Levina Teerlinc

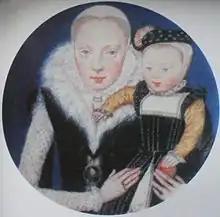
Katherine Grey, Countess of Hertford with her eldest son Edward Seymour, Lord Beauchamp, by Levina Teerlinc. Late 1562 or early 1563. Private collection

A 1983 exhibition at the Victoria and Albert Museum represented "the first occasion when a group of miniatures has been assembled which can be attributed to Levina Teerlinc". Since the exhibition also performed the same function for her predecessor as court miniaturist, Lucas Hornebolte, it was especially useful in developing consensus on attributions. Five miniatures and two illuminated manuscript sheets were in the group, including a miniature of Lady Katherine Grey from the V&A, and others from the Yale Center for British Art, the Royal Collection (both of these possibly of the young Elizabeth I, and private collections). Strong considered there was "a convincing group of miniatures that emerge as the work of a single hand, one whose draughtsmanship is weak, whose paint is thin and transparent and whose brushwork loose". She also probably designed the Great Seal of England for Mary I and the earliest one used by Elizabeth (in the 1540s).